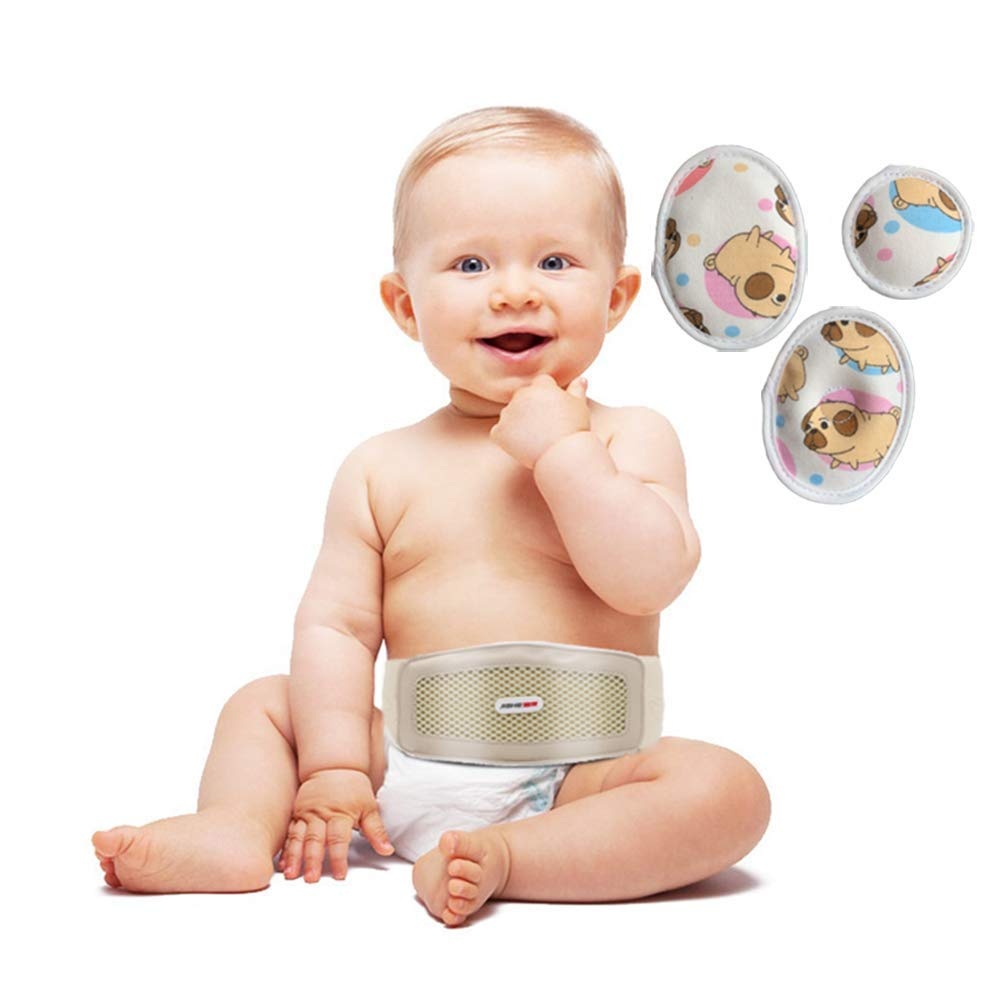
Cinturón de hernia para bebé, banda de ombligo umbilical para recién nacido
Marca BOJEE Talla Juego de 4 piezas Usos específicos del producto Hernia Usado para Estómago Rango de edad (descripción) Bebé Sobre este artículo El cinturón de armadura de hernia umbilical proporciona un ajuste cómodo alrededor del delicado vientre del recién nacido. Aliviar el dolor: Comprimido directamente sobre la hernia para aliviar el sufrimiento y el dolor, y prevenir la disminución e impacto del saco herniario. Banda para el vientre del bebé: el paquete incluye un buen cinturón abdominal elástico y tres tamaños diferentes almohadillas de compresión para diferentes períodos de tratamiento. Agradable al tacto, tela elástica, algodón, correas de velcro La tela del cinturón es suave, elástica y ajustable, se adapta a cintura de bebé de 15 a 20 pulgadas
Brand: Quierox - Tienda Online
Category: Baby & Toddler > Baby Transport Accessories > Baby Carrier Accessories > Baby Carrier Waistband Extenders